Center of excellence

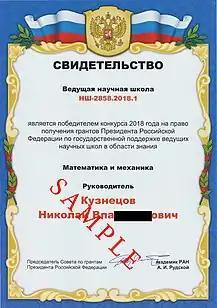

In Russia, the Center of Excellence status (in Russian it is used notion "Leading scientific school") is granted by the Council for Grants of the President of the Russian Federation since 1996. To obtain the COE status, a group of scientists, usually based on a department at a university or a laboratory at an academic institute, and its leader should have a high scientific reputation and should submit an application, which presents a plan of scientific and educational work for the period of two years, to the council. The council issues a special certificate of the COE status to the leader of the group.